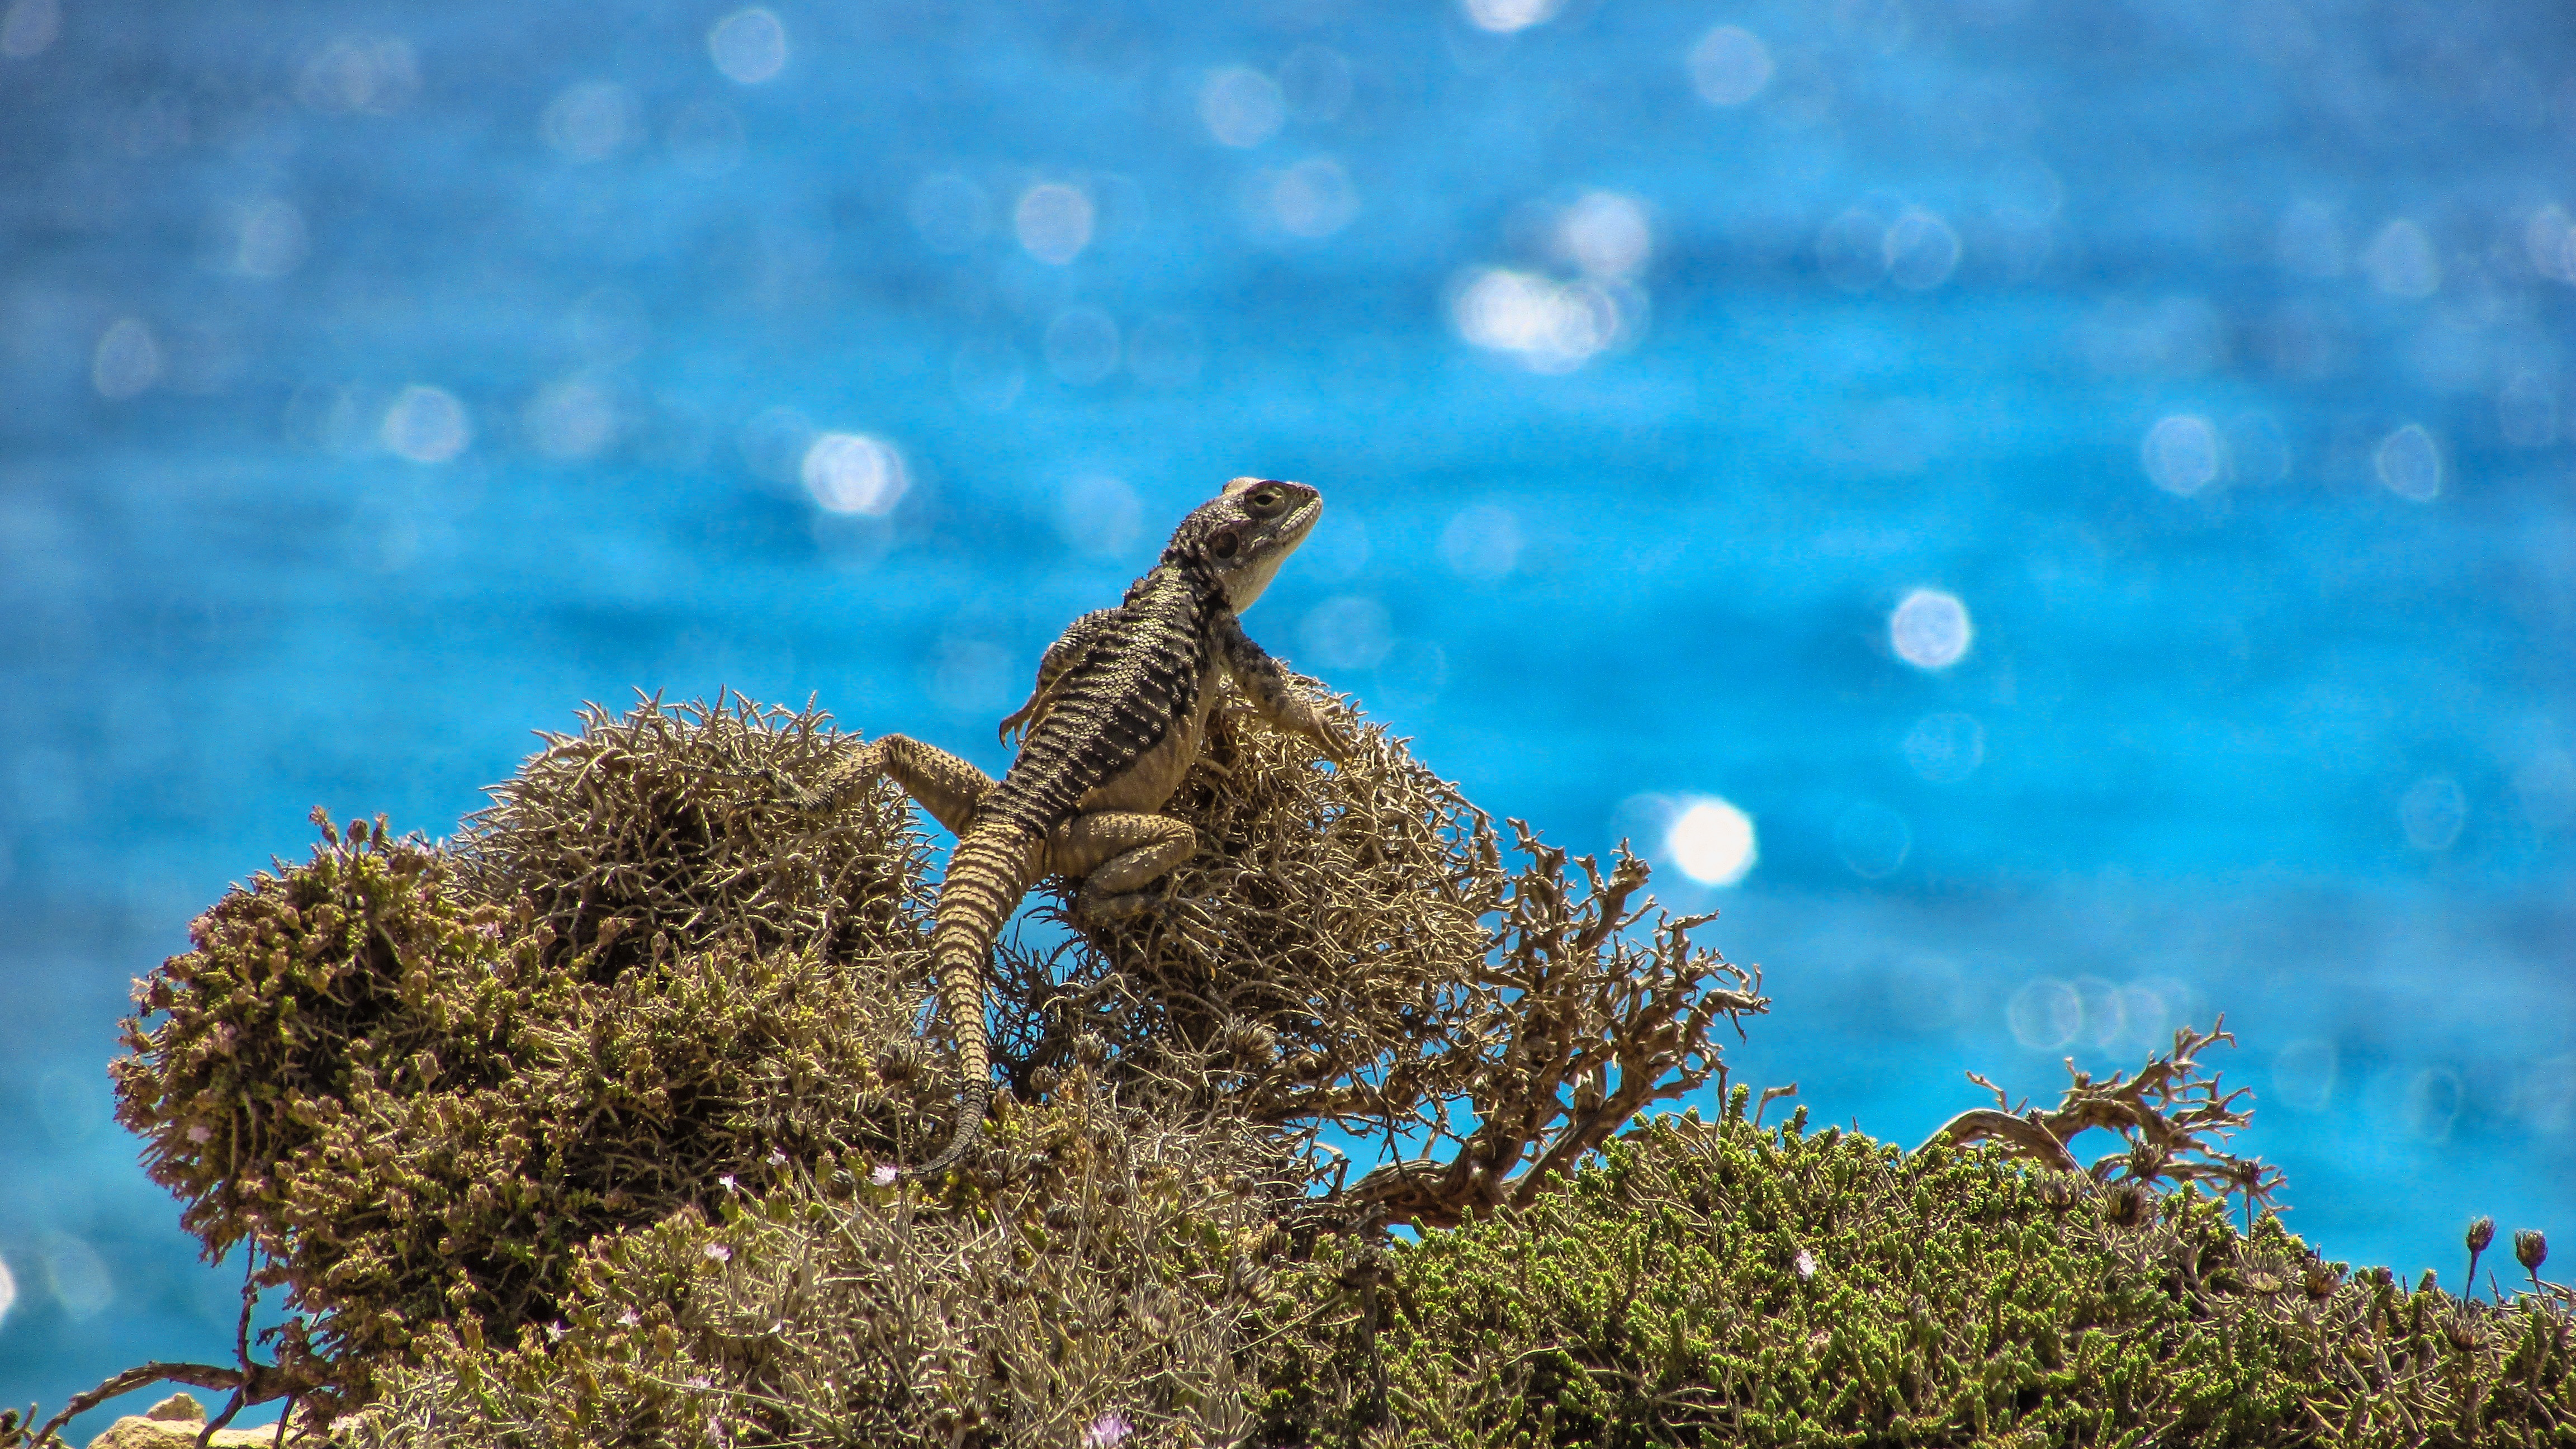
tree, nature, branch, sky, flower, animal, wildlife, underwater, blue, reptile, fauna, lizard, herpetology, adaptation, species, cyprus, macro photography, kurkutas